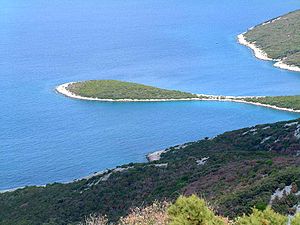
Halvø
Halvø i Kroatien.
En halvø er et landområde, der for den største del af sin omkreds er omgivet af vand, men på den ene side er landfast med en større landmasse. Når formen er særlig lang og smal, bruges betegnelserne odde og landtunge. Dersom en halvø er bredest udadtil og kun forbundet med fastlandet ved et smalt stykke land, betegnes dette smalle stykke som en tange. En kileformet halvø kaldes et næs, det er bredest mod land og bliver smallere ud mod vandet.